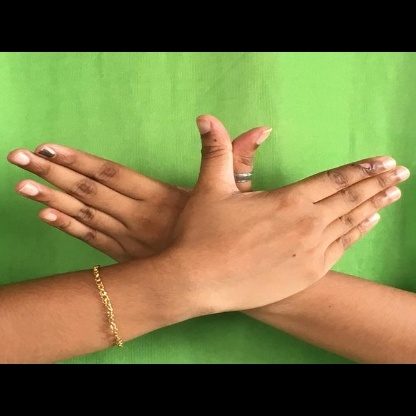
Mudra: Garuda